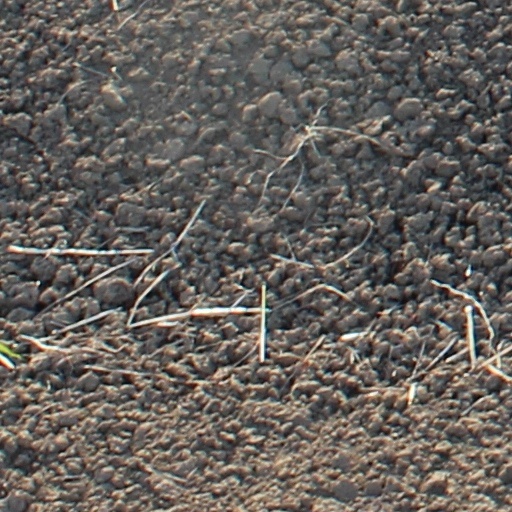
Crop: wheat